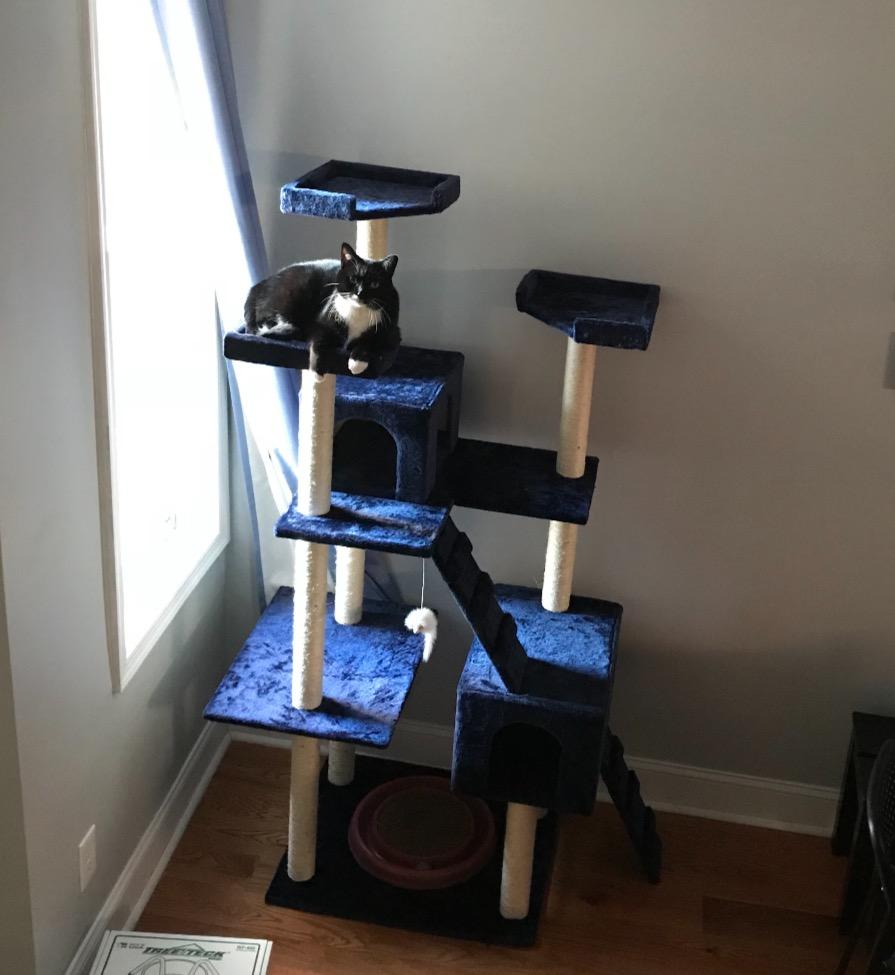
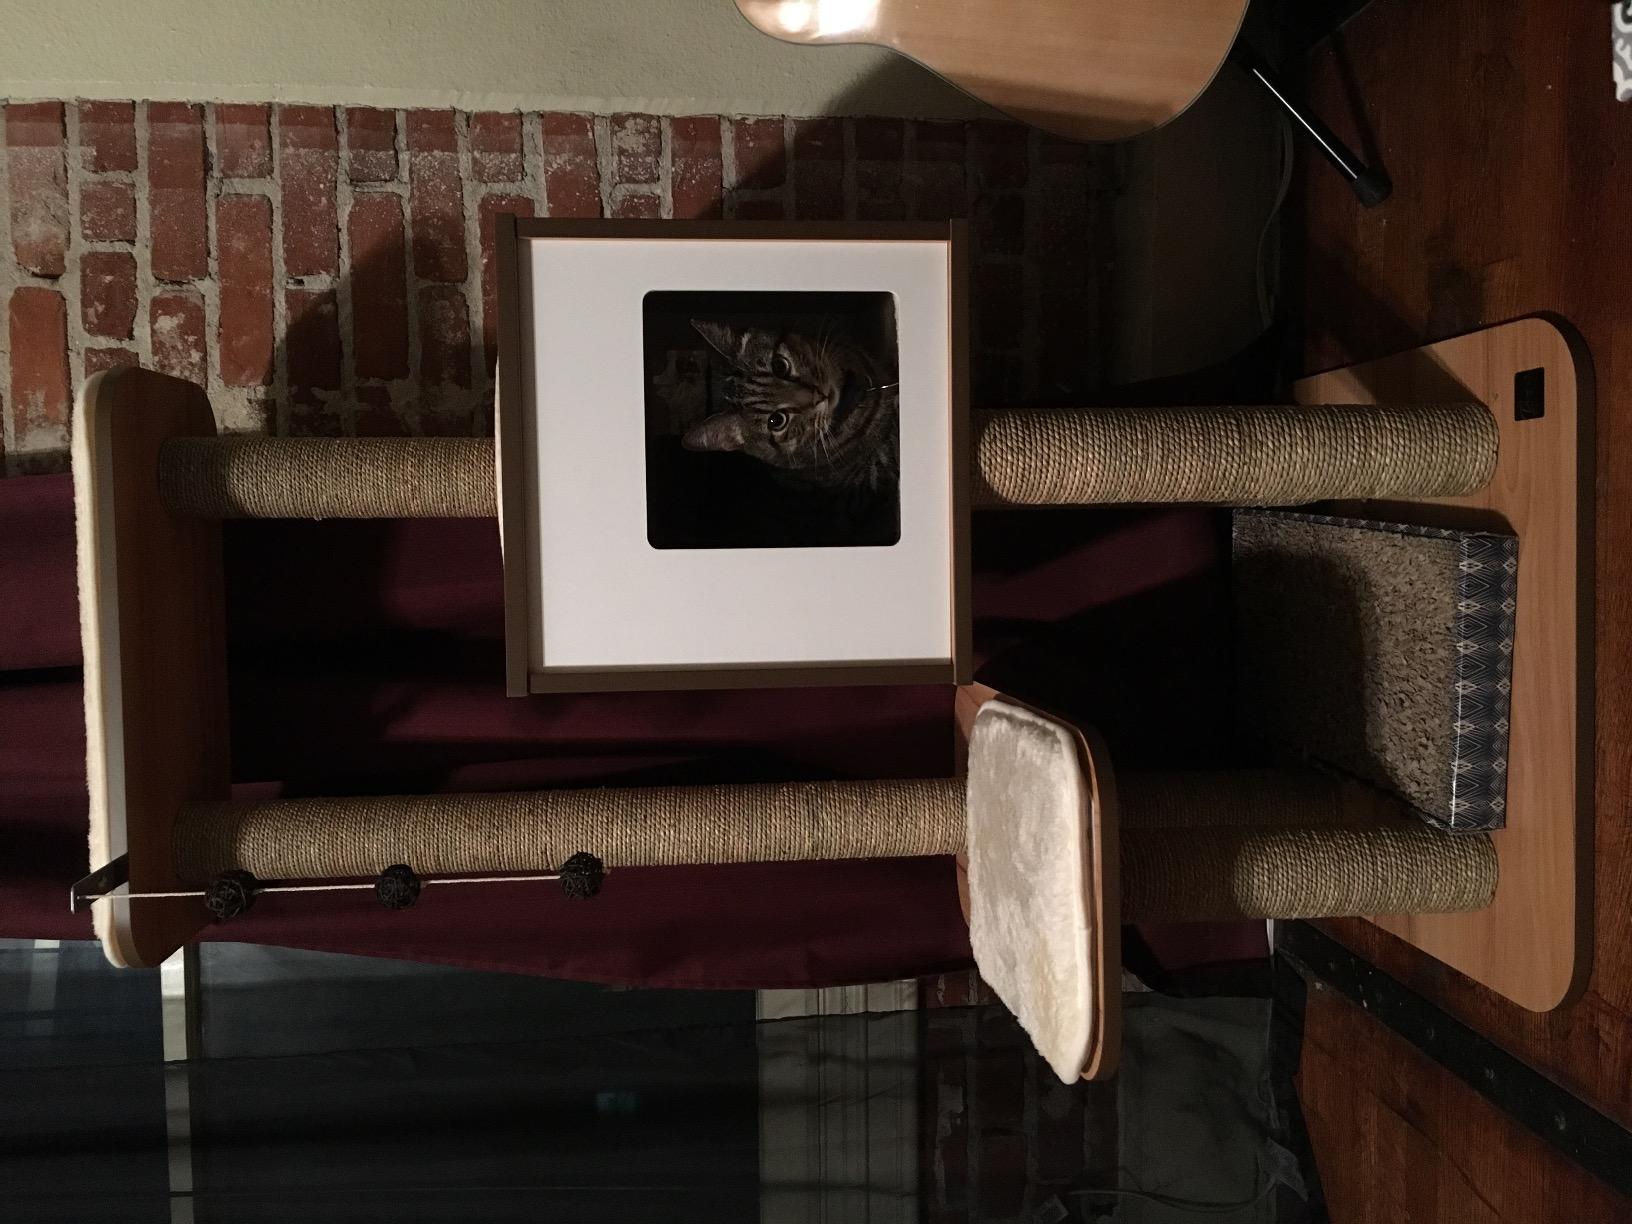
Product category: items_cat tree
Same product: no